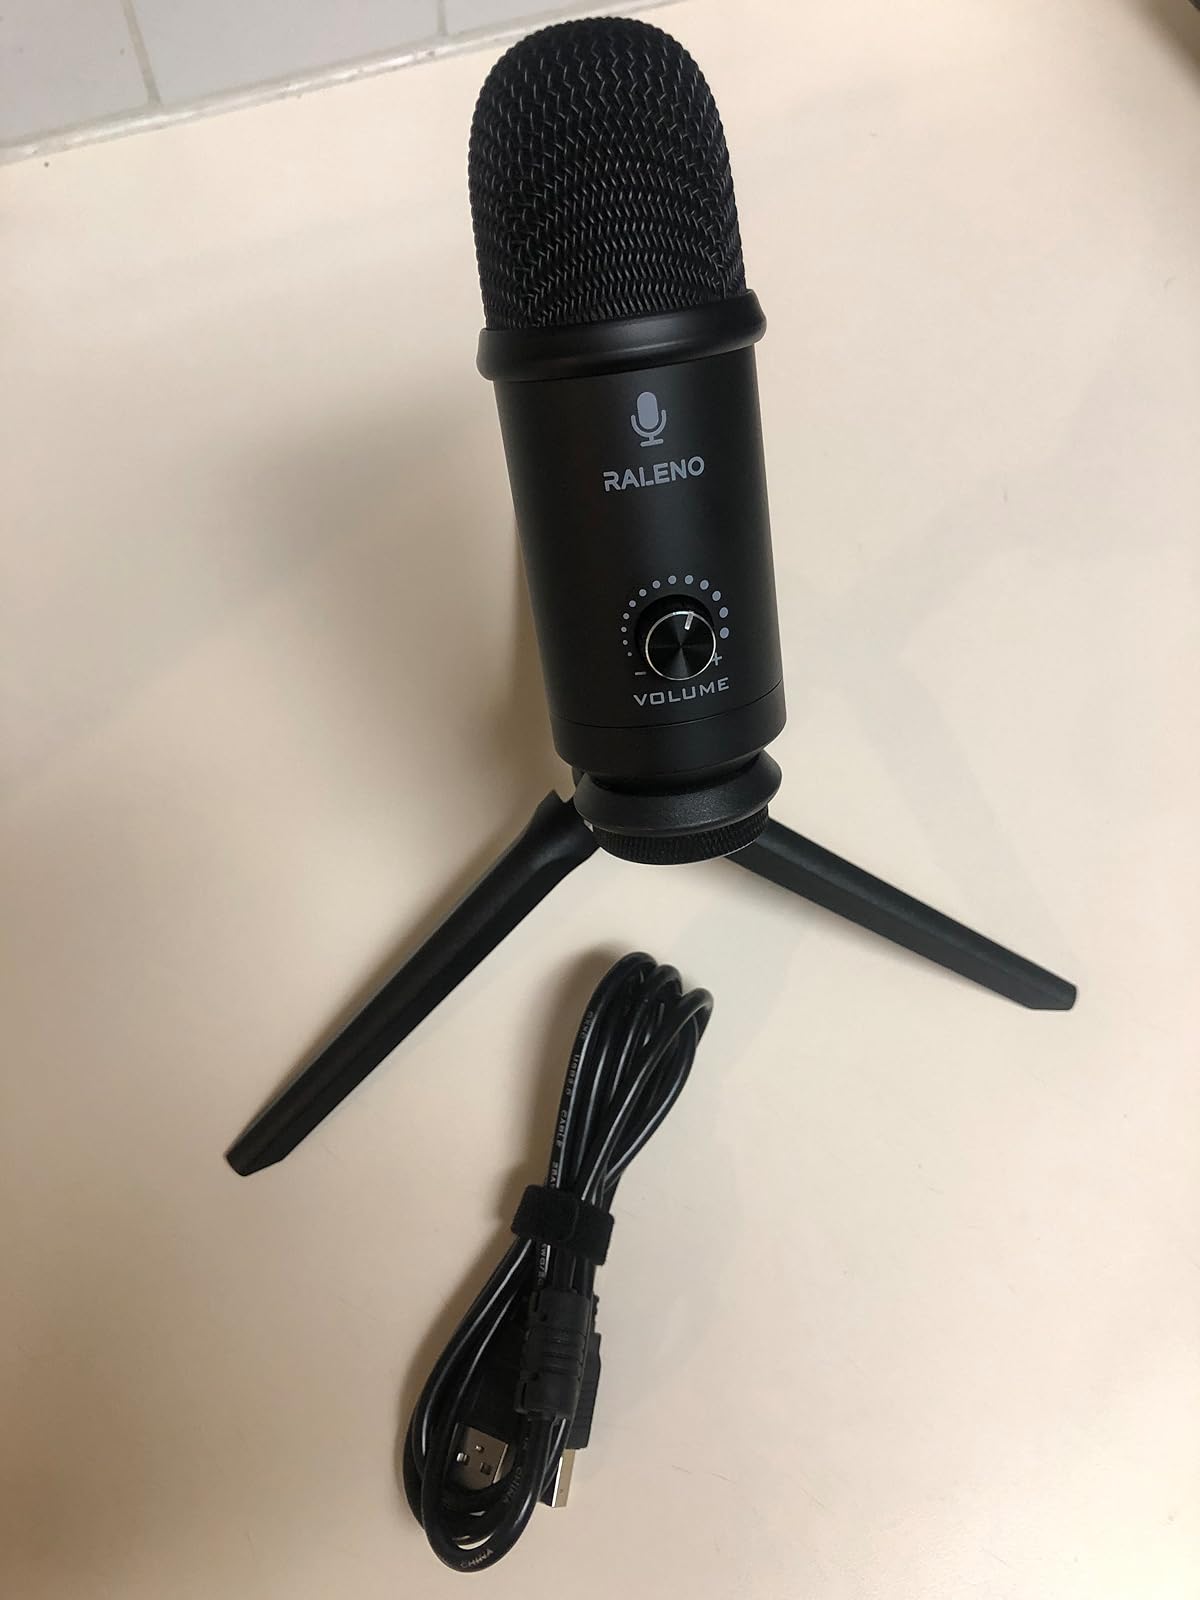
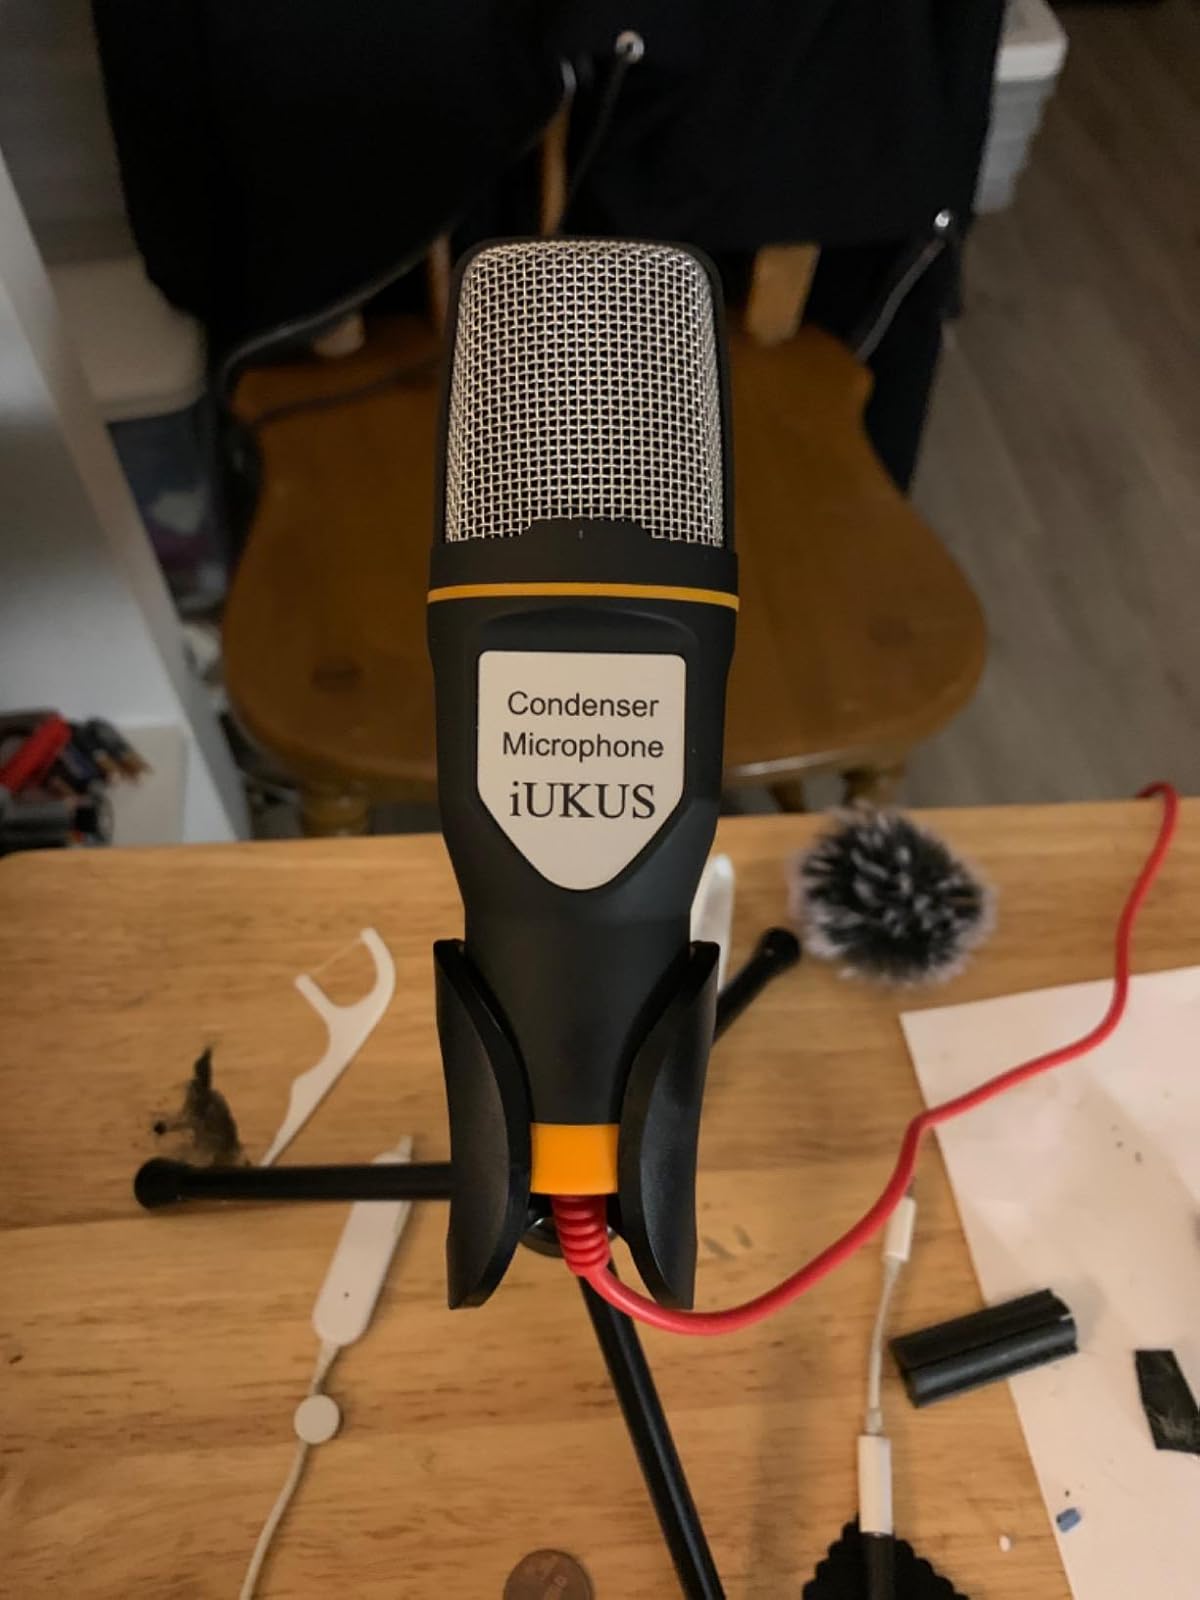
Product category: microphone
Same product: no